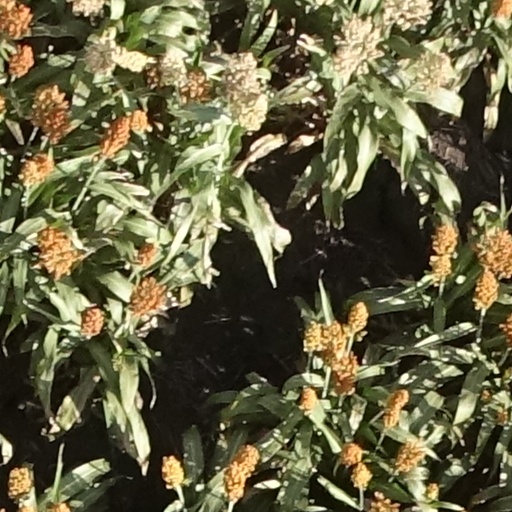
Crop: sorghum